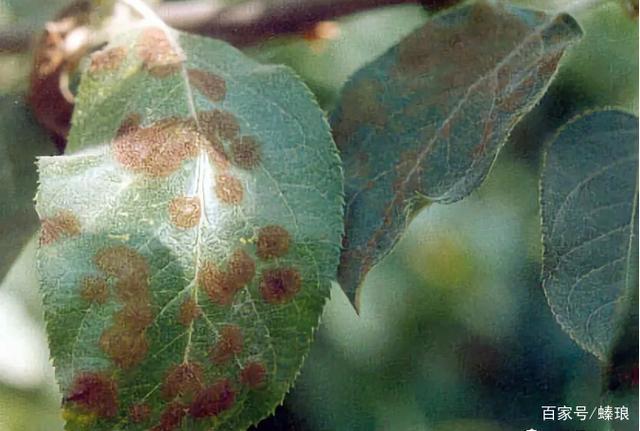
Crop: apple
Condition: scab